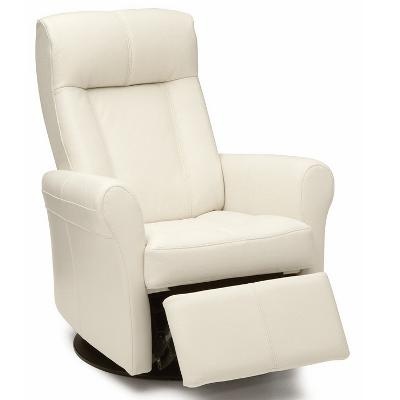
Palliser Yellowstone Rocker Bonded Leather Recliner 42201-32
The refined Yellowstone Rocker Recliner was designed to offer a unique style and superior ergonomic comfort. Inspired by Scandinavian design, it features a slim, gently curved roll arm and box border cushion, with gentle pulls that create a bucket seat to cradle you in comfort. The bucket seat design offers ergonomic support, with multi-density foam at its core to provide years of seating enjoyment. Sophisticated topstitch details emphasize the collections focus on comfort. A perfect blend of simplicity and polish, it is an elegant collection that exudes contemporary appeal.
Brand: Palliser
Category: Furniture > Chairs > Rocking Chairs